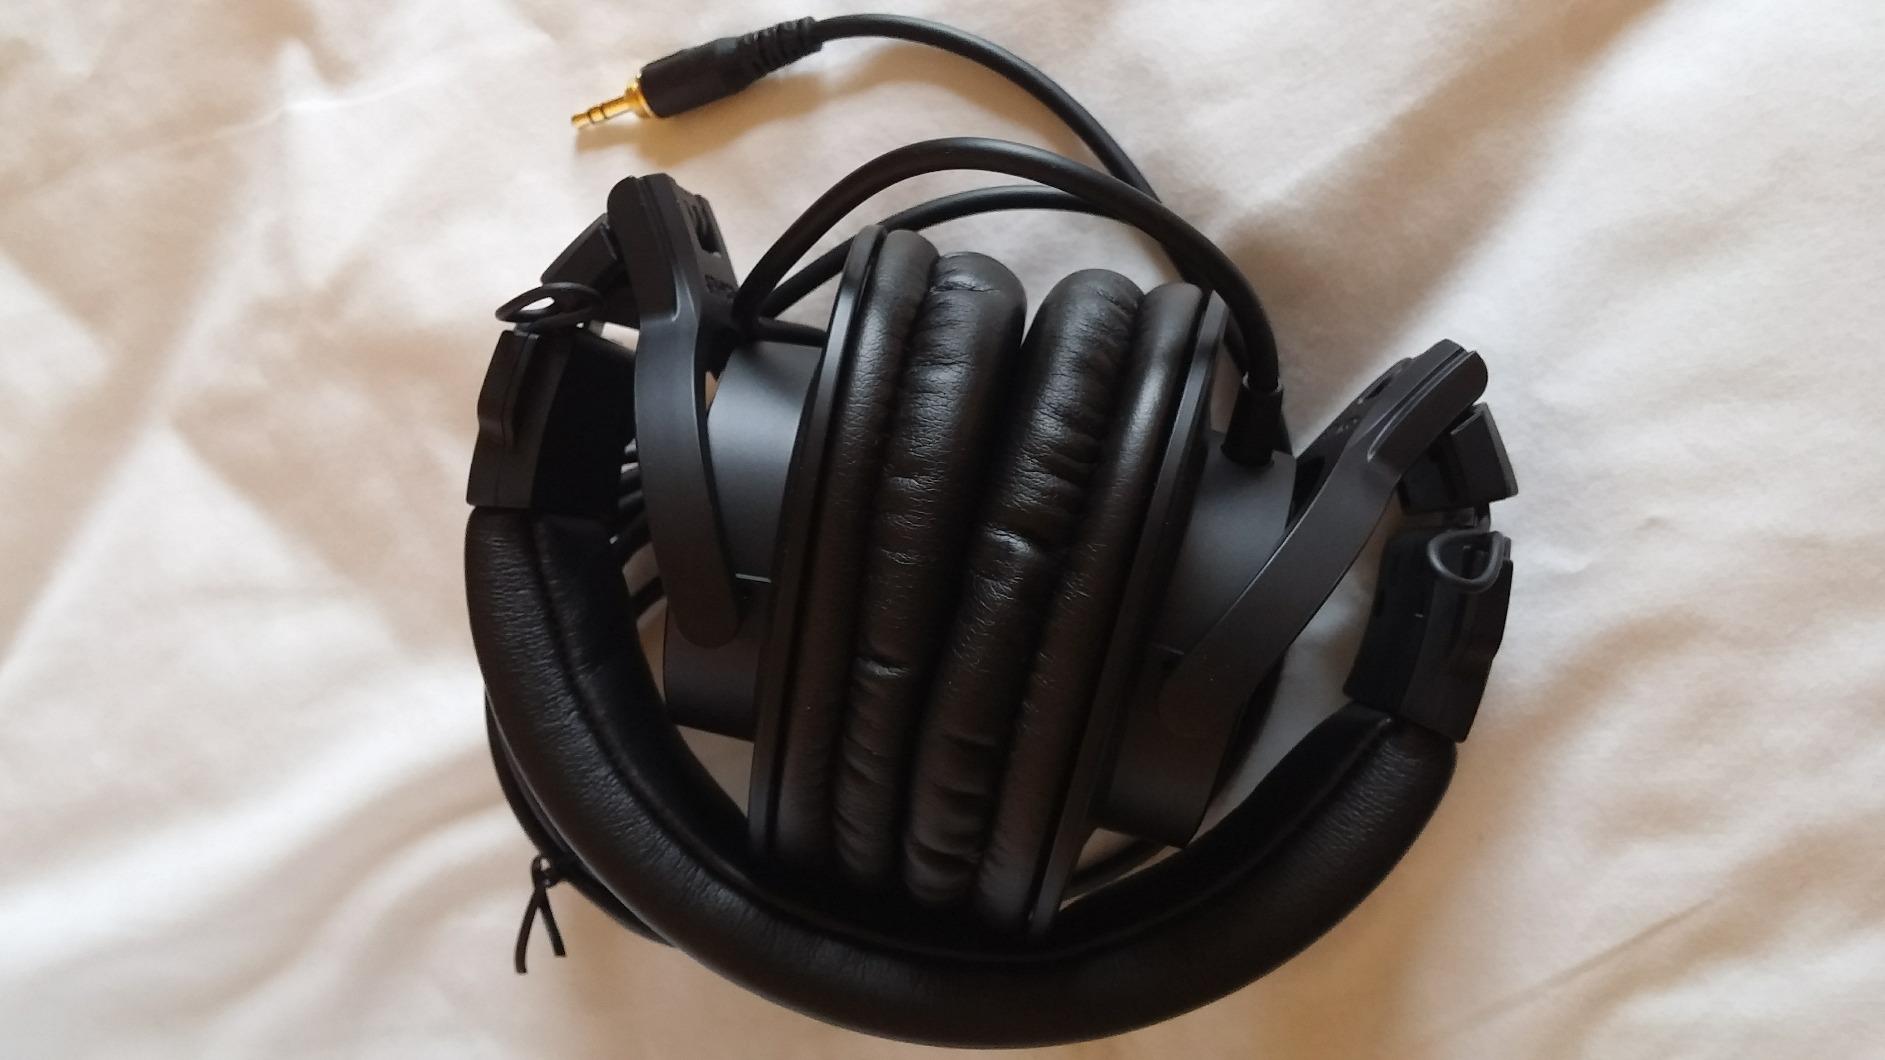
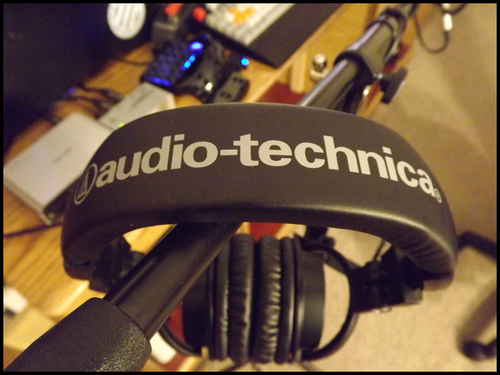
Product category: headphones
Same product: no